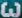
Number: 3